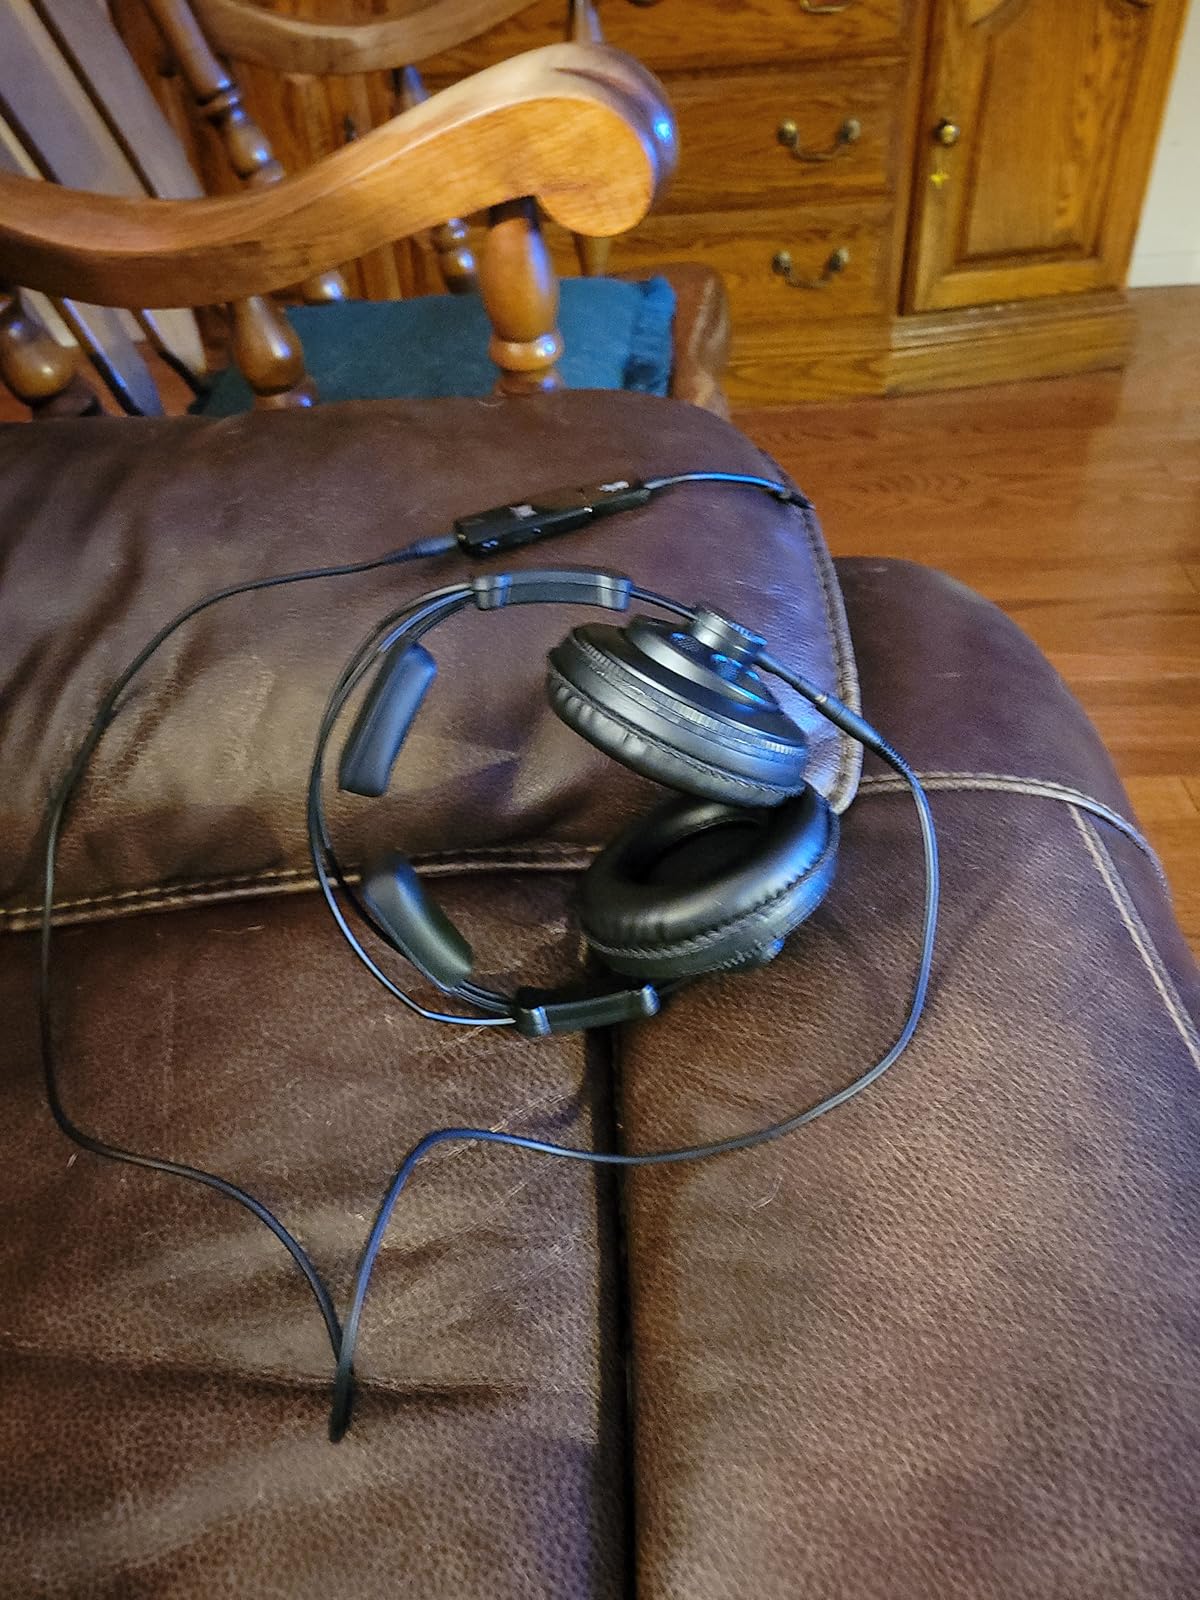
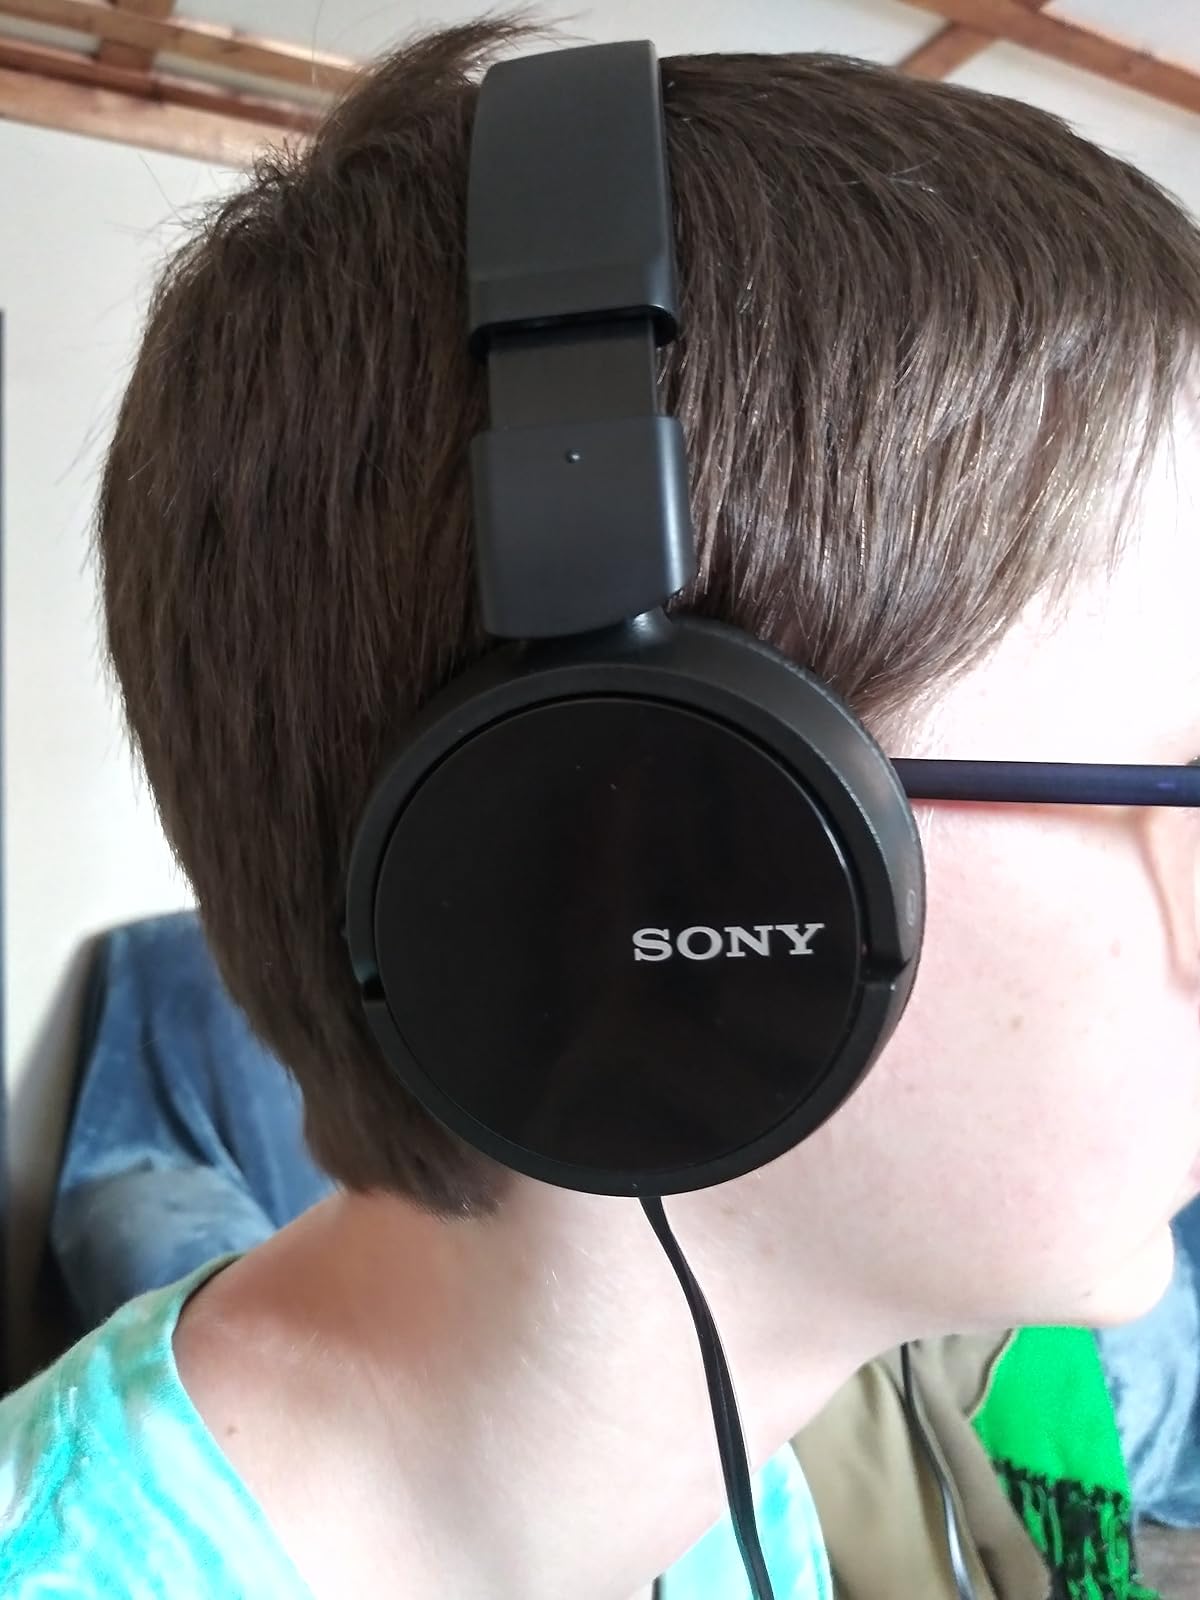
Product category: headphones
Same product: no